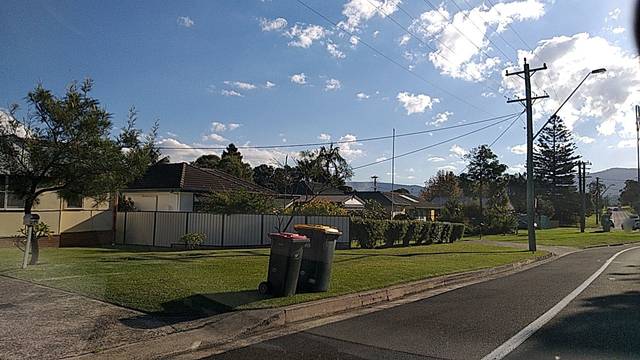
Region: Australia
Coordinates: -34.478, 150.84